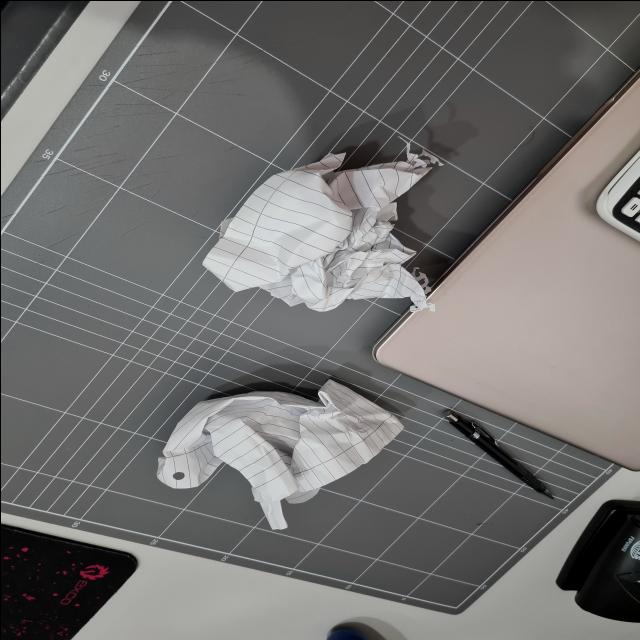
Label: tissues